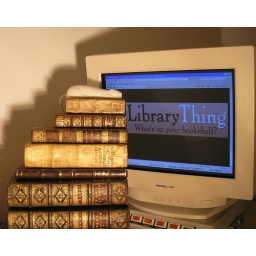
Pile of vintage books topped with a CueCat barcode scanner in front of a computer monitor displaying the LibraryThing logo.